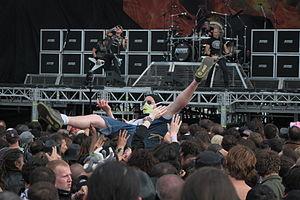
Slam pendant le concert d'Accept, Helfest 2013, Fr-44-Clisson.
Le slam est une action généralement observée dans les concerts punk, rock et metal, et qui consiste, pour une personne, à sauter ou à se laisser tomber depuis la scène et à se laisser porter par la foule, en étant allongée. Cette personne est ainsi portée à tour de rôle par les spectateurs à bras tendus, ce qui donne alors l'impression qu'elle navigue au-dessus de la foule.